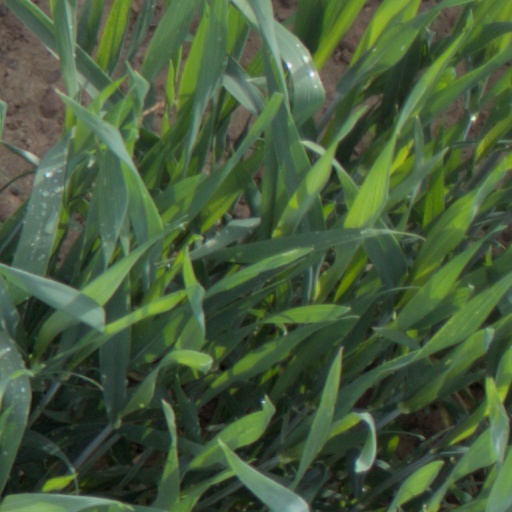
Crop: wheat